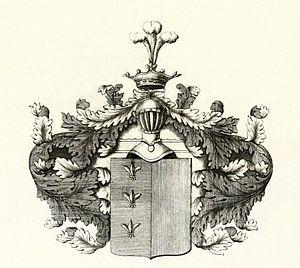
Armorial général de la noblesse de l'Empire russe, en russe Общий Гербовник дворянских родов Всероссийской Империи.